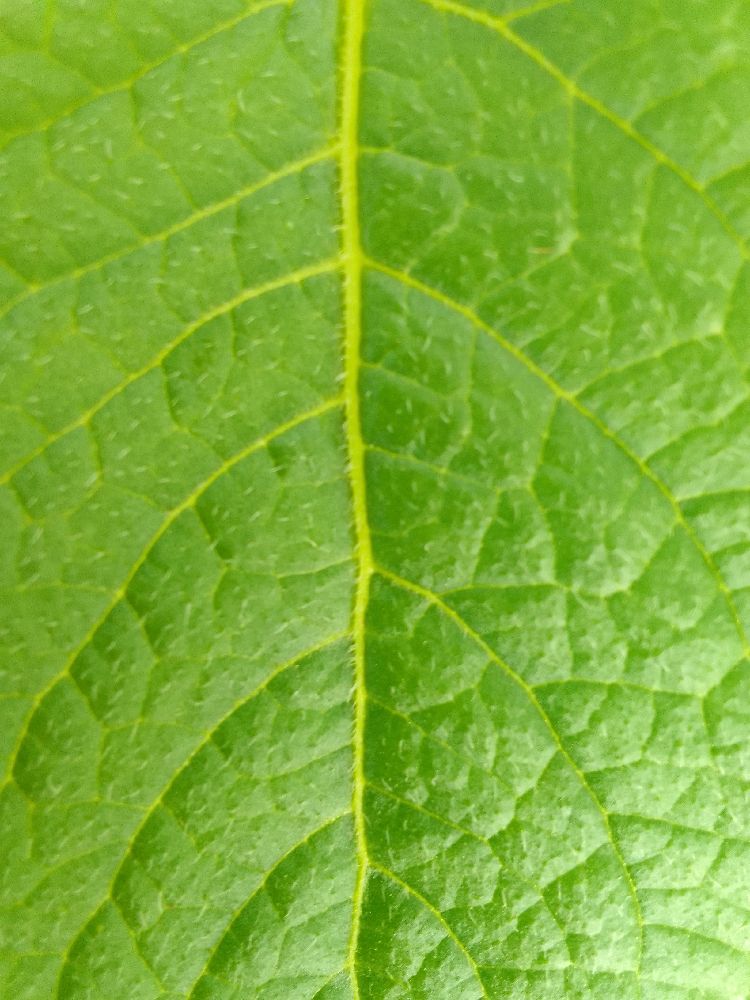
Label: Healthy